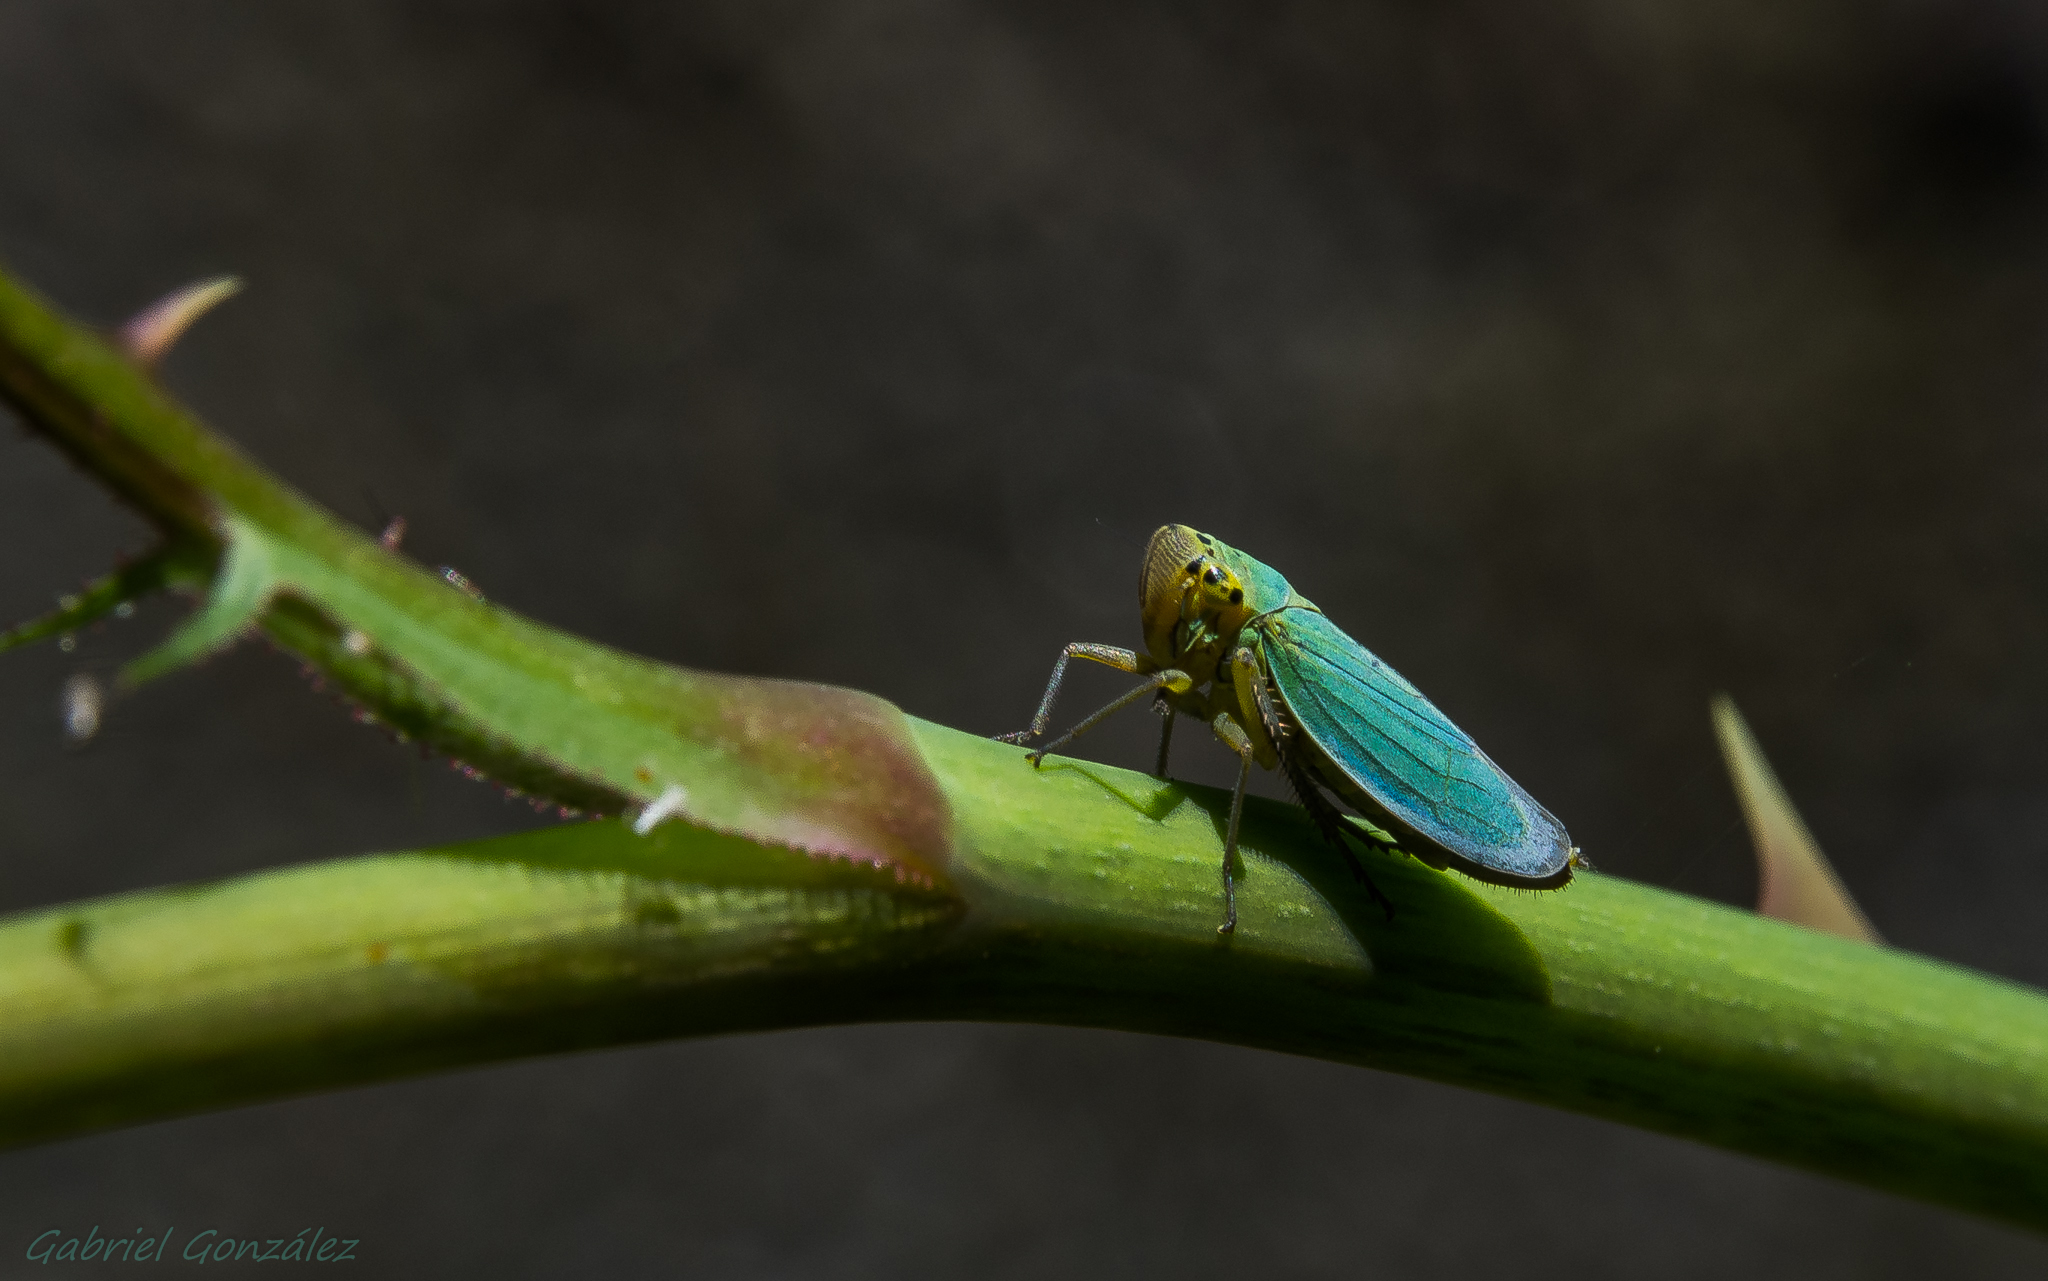
nature, photography, green, insect, macro, fauna, invertebrate, close up, animals, naturaleza, ggl1, gaby1, xovesphoto, animales, pentaxk5, gphoto, raynox250, macro photography, plant stem